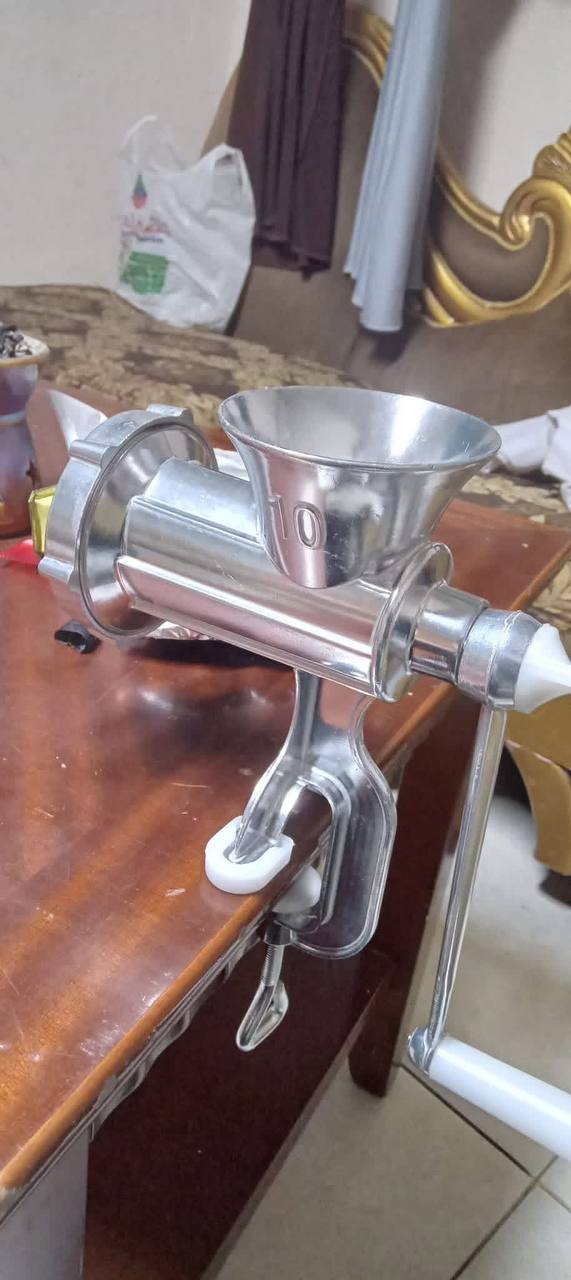
الوصف بالفصحى: آلة إعداد بسكويت النشادر مثبتة بإحكام على الطاولة
الوصف بالعامية السودانية: مكنة  بتاعت بسكويت نشادر مربوطة في الطربيزة
التصنيف: Local Culture & Objects